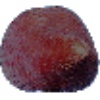
Label: Salak 1